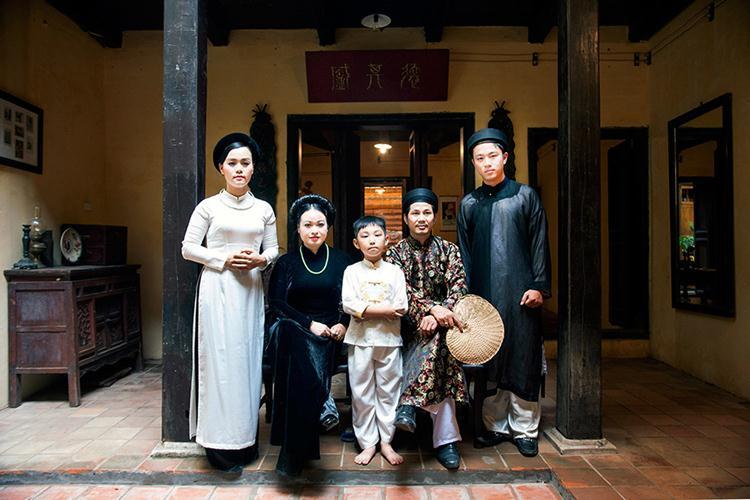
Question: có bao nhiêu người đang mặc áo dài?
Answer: có bốn người đang mặc áo dài